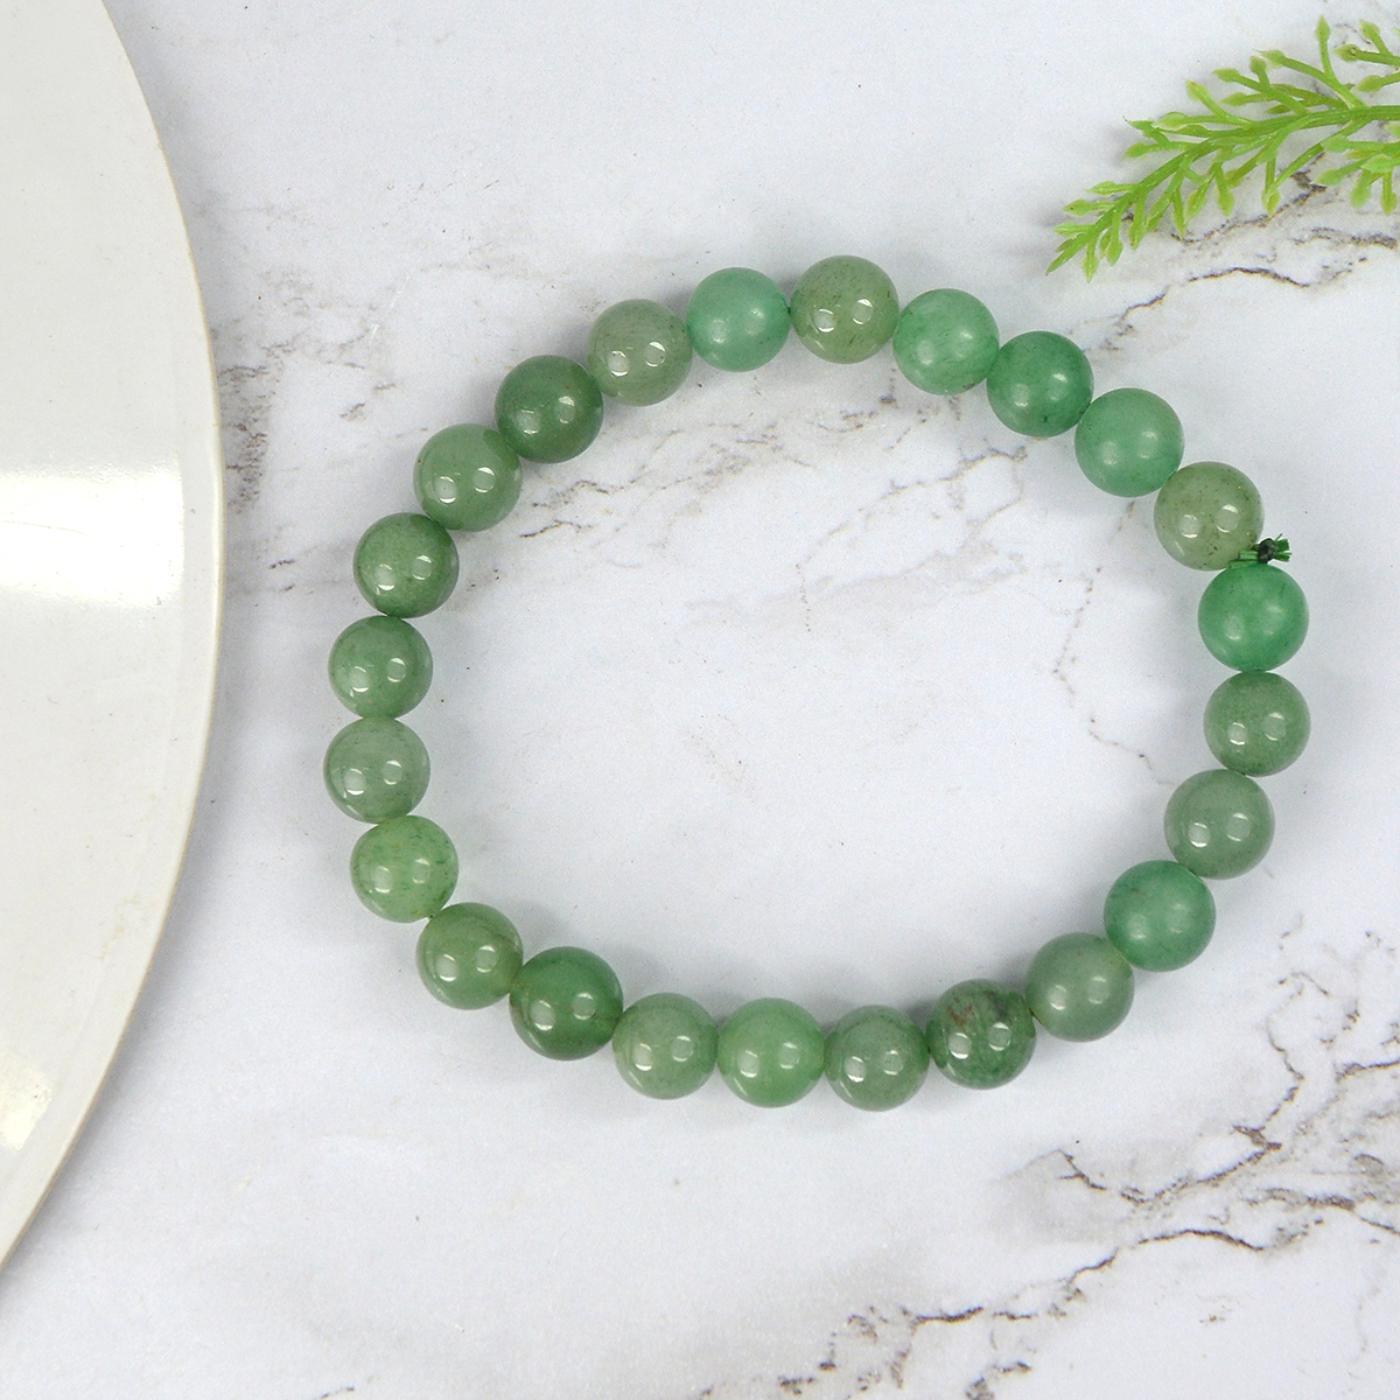
Reiki Crystal Products Green Jade Certified Bracelet Round Bead 6 mm Bracelet for Reiki And Crystal Healing
Type: Bracelets & Bangles
Brand: Reiki Crystal Products
Price: Rs. 499
Stretchable Elastic Handmade Natural Crystal Stone Bracelet | Diameter : 2.5 Inch. | Stone Size - 8 mm | Charged By Reiki Grand Master & Vastu Expert
Features: Stretchable Elastic Handmade Natural Crystal Stone Bracelet | Diameter : 2.5 Inch. | Stone Size - 8 mm | Charged By Reiki Grand Master & Vastu Expert,Natural Healing Stone for Reiki Healing, Crystal Healing, Numerology, Tarot, Astrology, Vastu, Angle Healing & Feng Shui,100% Authentic, Original and Natural Healing Stone / Crystal - small holes, crack marks on the surface or inside the stones are often visible,Material : Natural Healing Stones See Images & Product Description For Healing Properties /Advantages,Stylish Party-Daily-Office-Casual Wear Reiki Healing Stone Bracelet for Men, Women, Boys, Girls. Best for Gifting & Personal Use.
Included: Pack of 1 X Green Jade_8mm_Certified_Bracelet